Nünegg Castle

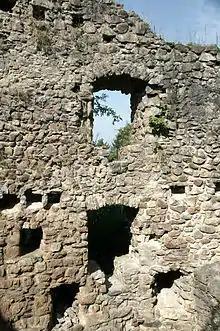
Nünegg Castle

Nünegg Castle is a ruined castle in the municipality of Hohenrain of the Canton of Lucerne in Switzerland. It is a Swiss heritage site of national significance.